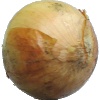
Label: Onion White 1